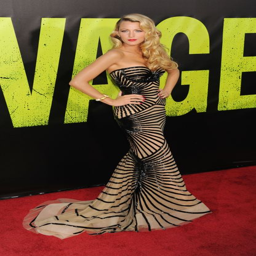
actor arrives at the premiere .